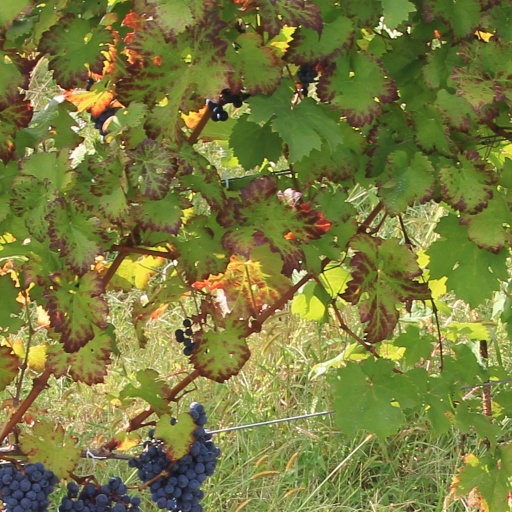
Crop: grape